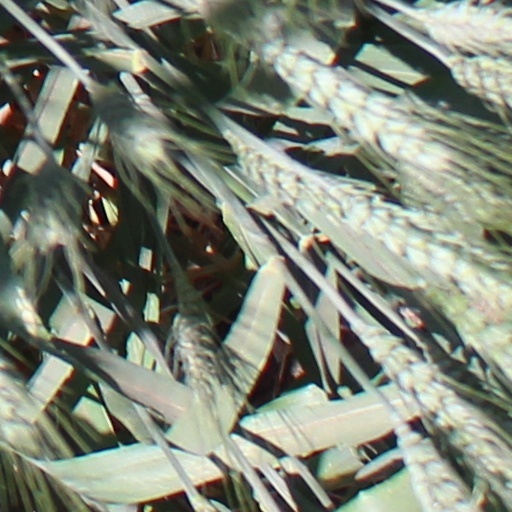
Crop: wheat